Vadalur

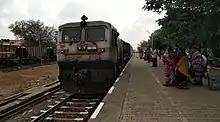
Vadalur Railway Station

As of the 2011 census, Vadalur had a population of 39,514. Males constitute 51% of the population and females 49%. Vadalur has an average literacy rate of 70%, higher than the national average of 59.5%. The male literacy rate is 78%, and the female literacy rate is 61%. In Vadalur, 11% of the population is under six years of age. The literacy level is high because of the private schools and government schools.